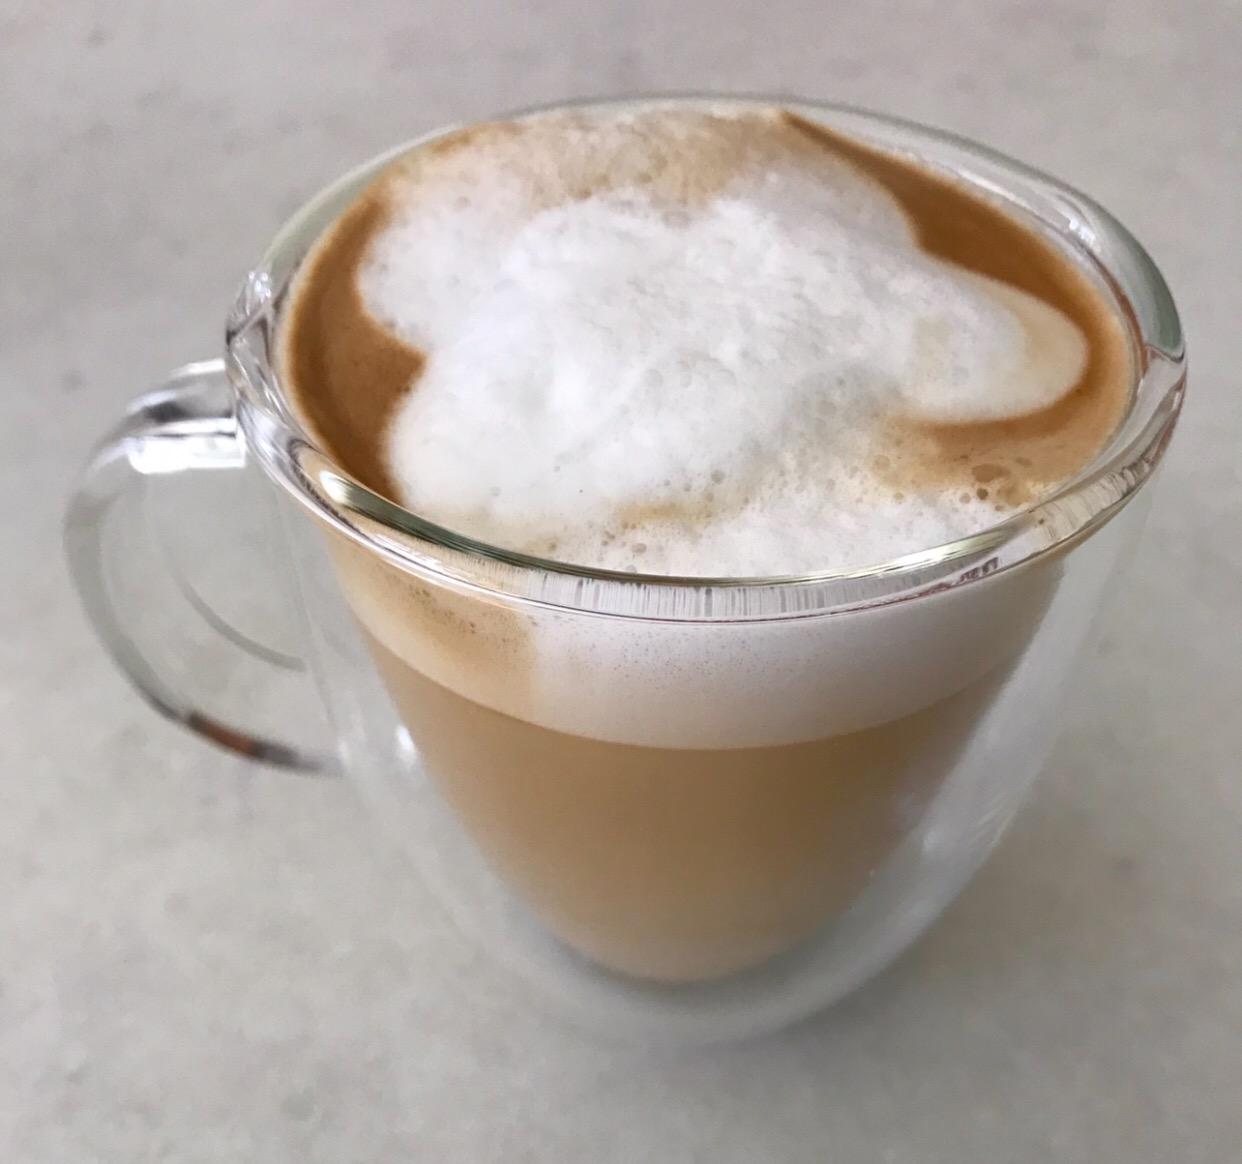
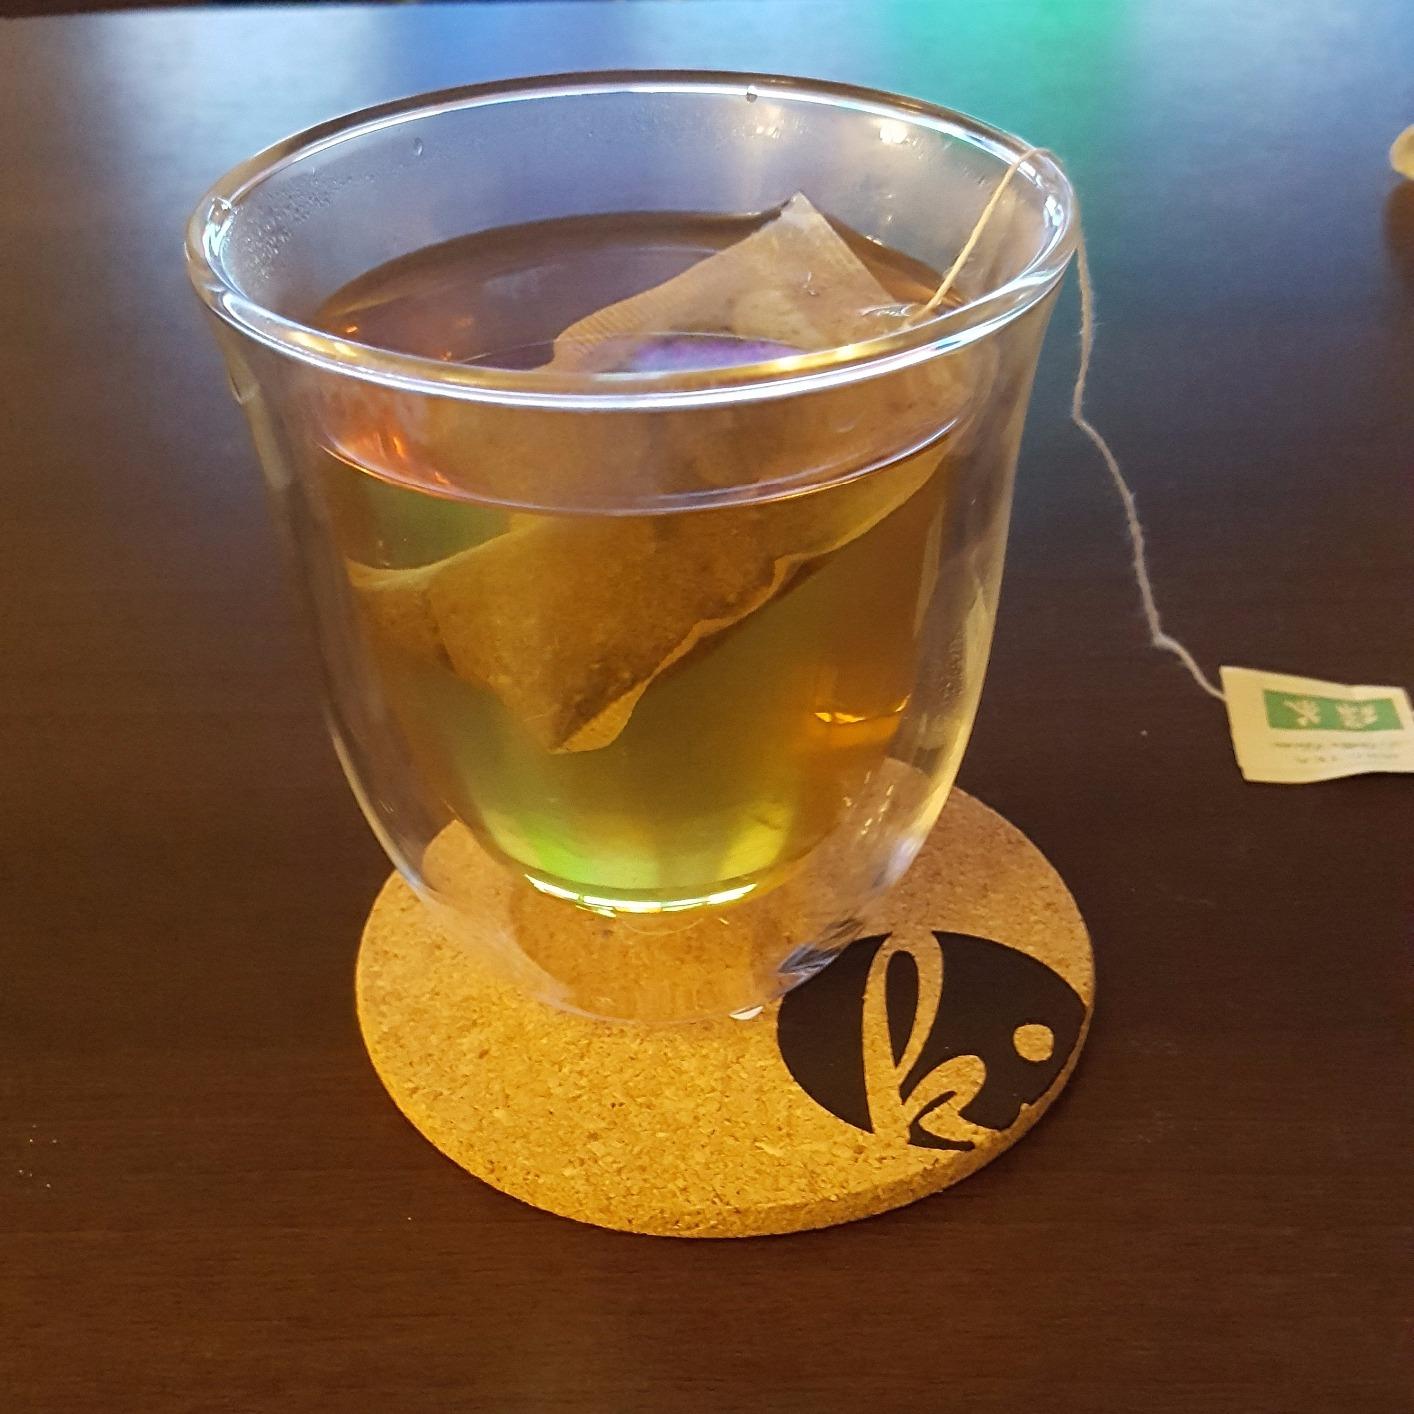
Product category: items_mug
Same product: no